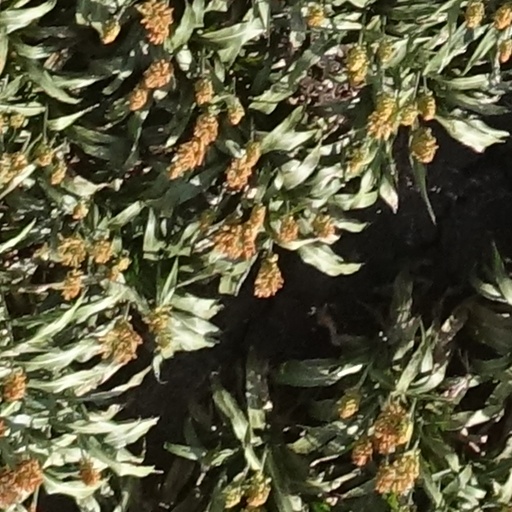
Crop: sorghum